Salona

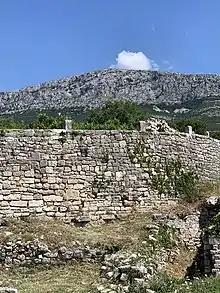
City wall

The construction of the Salonitan city walls took several centuries. The earliest part of the city was surrounded by walls as early as the second century BC. During the Pax Romana the city expanded to both east and west.